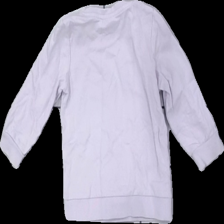
View: back
Type: Sweater
Category: Children
Brand: Lindex
Colors: Purple, White, Yellow
Material: 100% cotton
Pattern: Other
Cut: Regular, C-collar
Size: 92
Season: All
Price range: <50
Recommended usage: Reuse